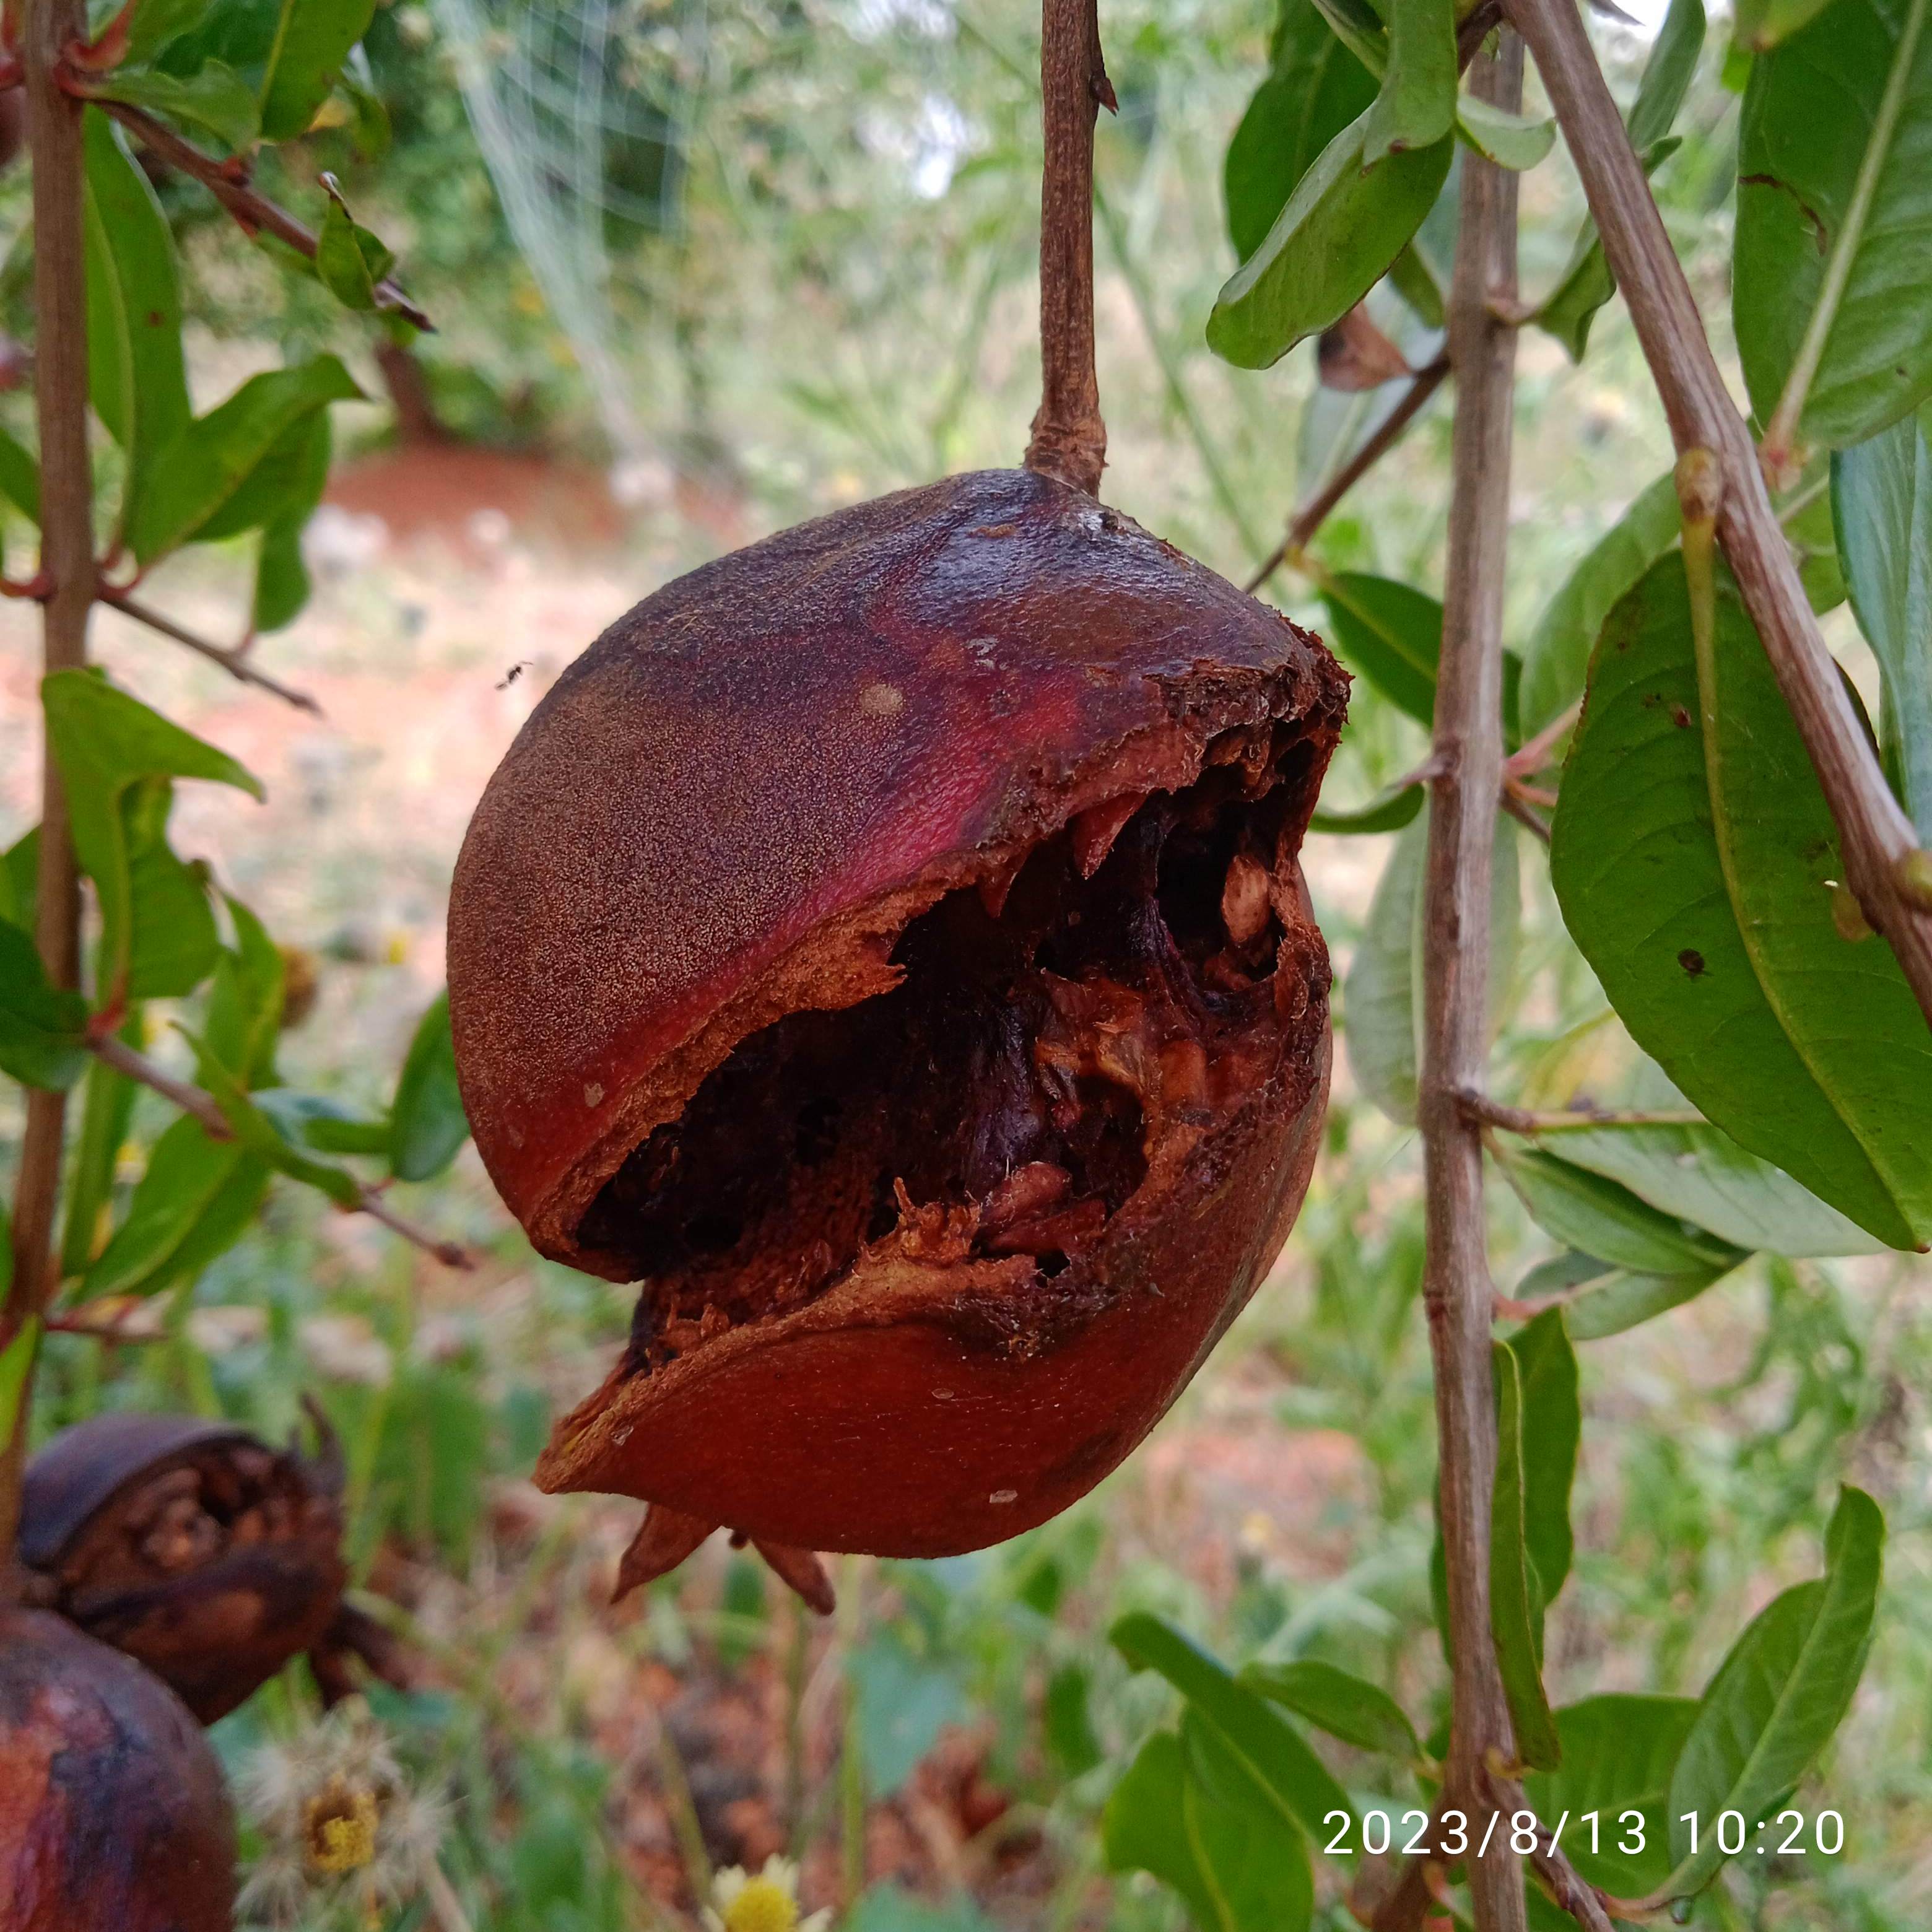
Label: Bacterial_Blight